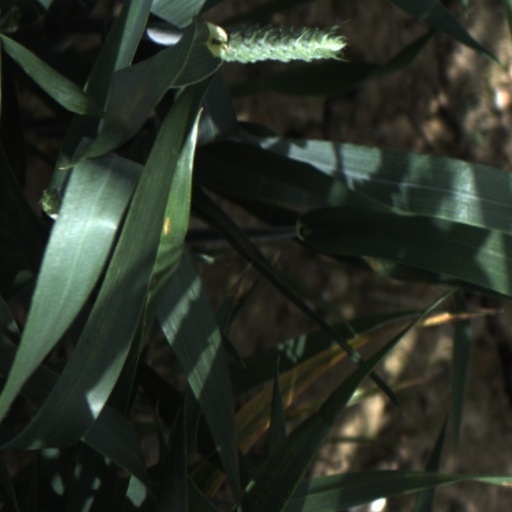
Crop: wheat